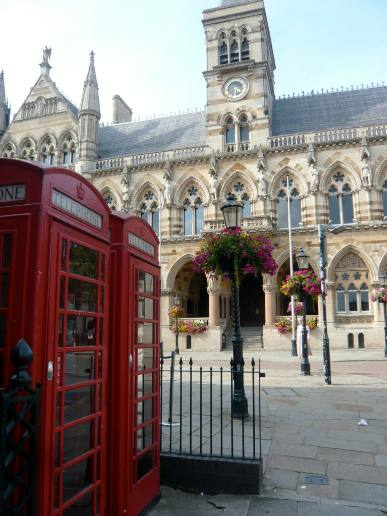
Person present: No